Oflag VI-B

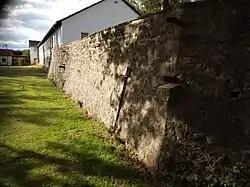
Preserved walls of Oflag VI-B

Oflag VI-B was a World War II German prisoner-of-war camp for officers ("Offizierlager"), southwest of the village of Dössel (now part of Warburg) in Germany. It held French, British, Polish and other Allied officers.